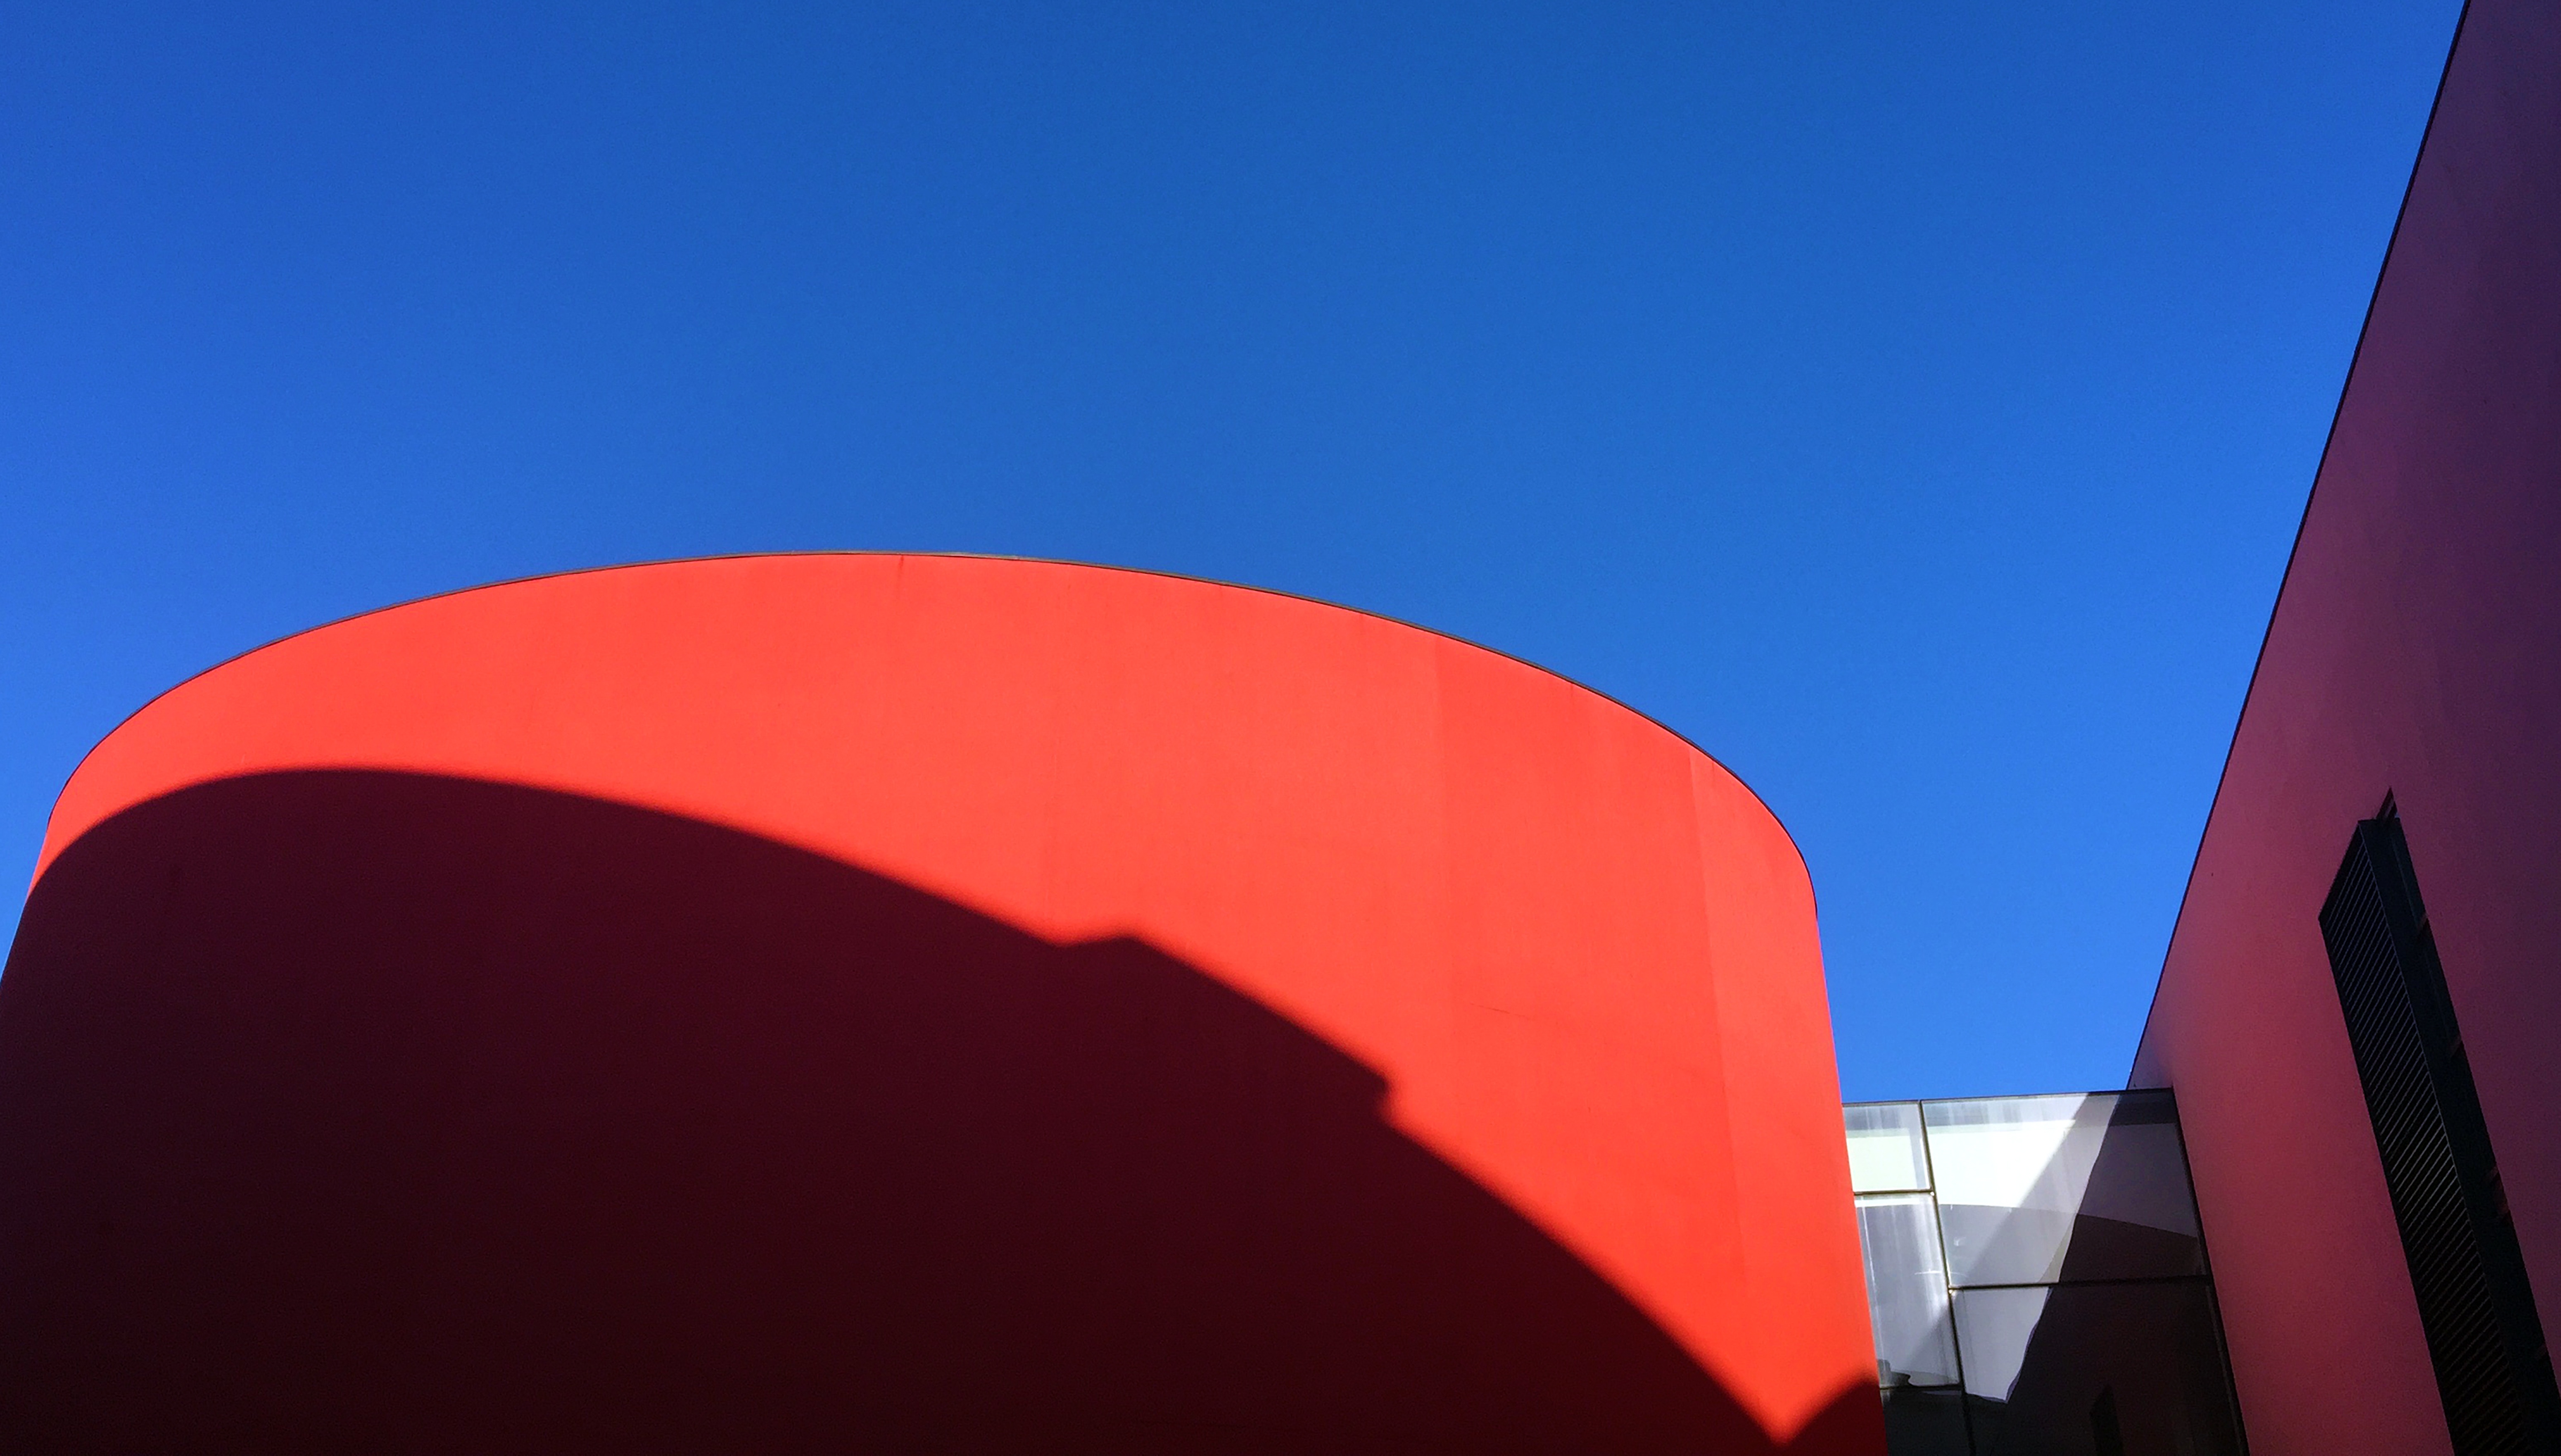
sky, sunset, dusk, line, reflection, red, color, flag, blue, shape, atmosphere of earth